Leon Abbett

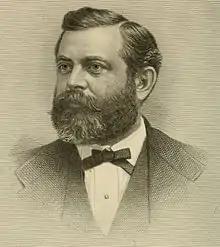

Leon Abbett (October 8, 1836December 4, 1894) was an American Democratic Party politician and lawyer who served two nonconsecutive terms as the 26th Governor of New Jersey from 1884 to 1887 and 1890 to 1893. His official state biography refers to Abbett as "undoubtedly the most powerful person in New Jersey in the late nineteenth century" and "the first urban-oriented governor" of New Jersey. He was popularly known as the "Great Commoner" for his advocacy on behalf of ordinary citizens, and presided over a wide range of reforms during his time as governor. He failed in two attempts to win election to the United States Senate.